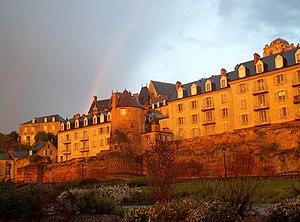
muraille Gallo-Romaine Le Mans